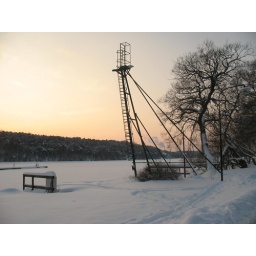
sky in pink